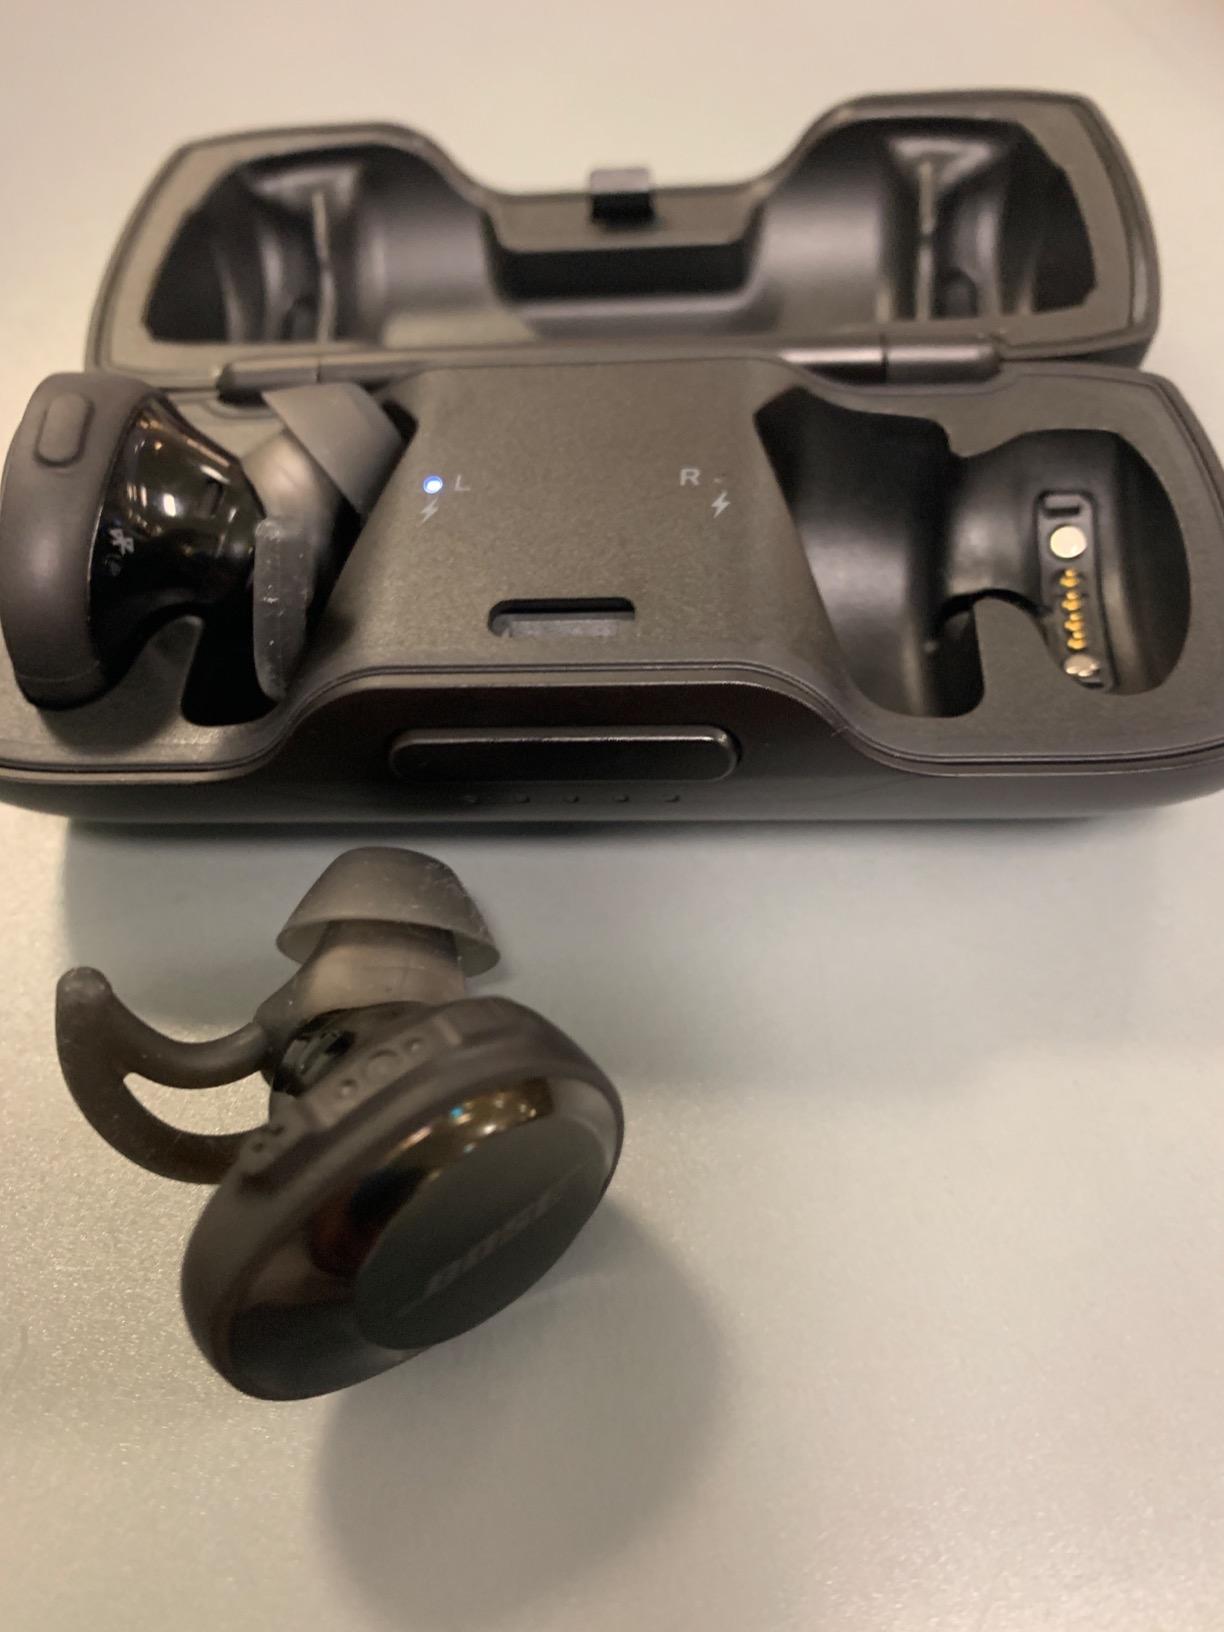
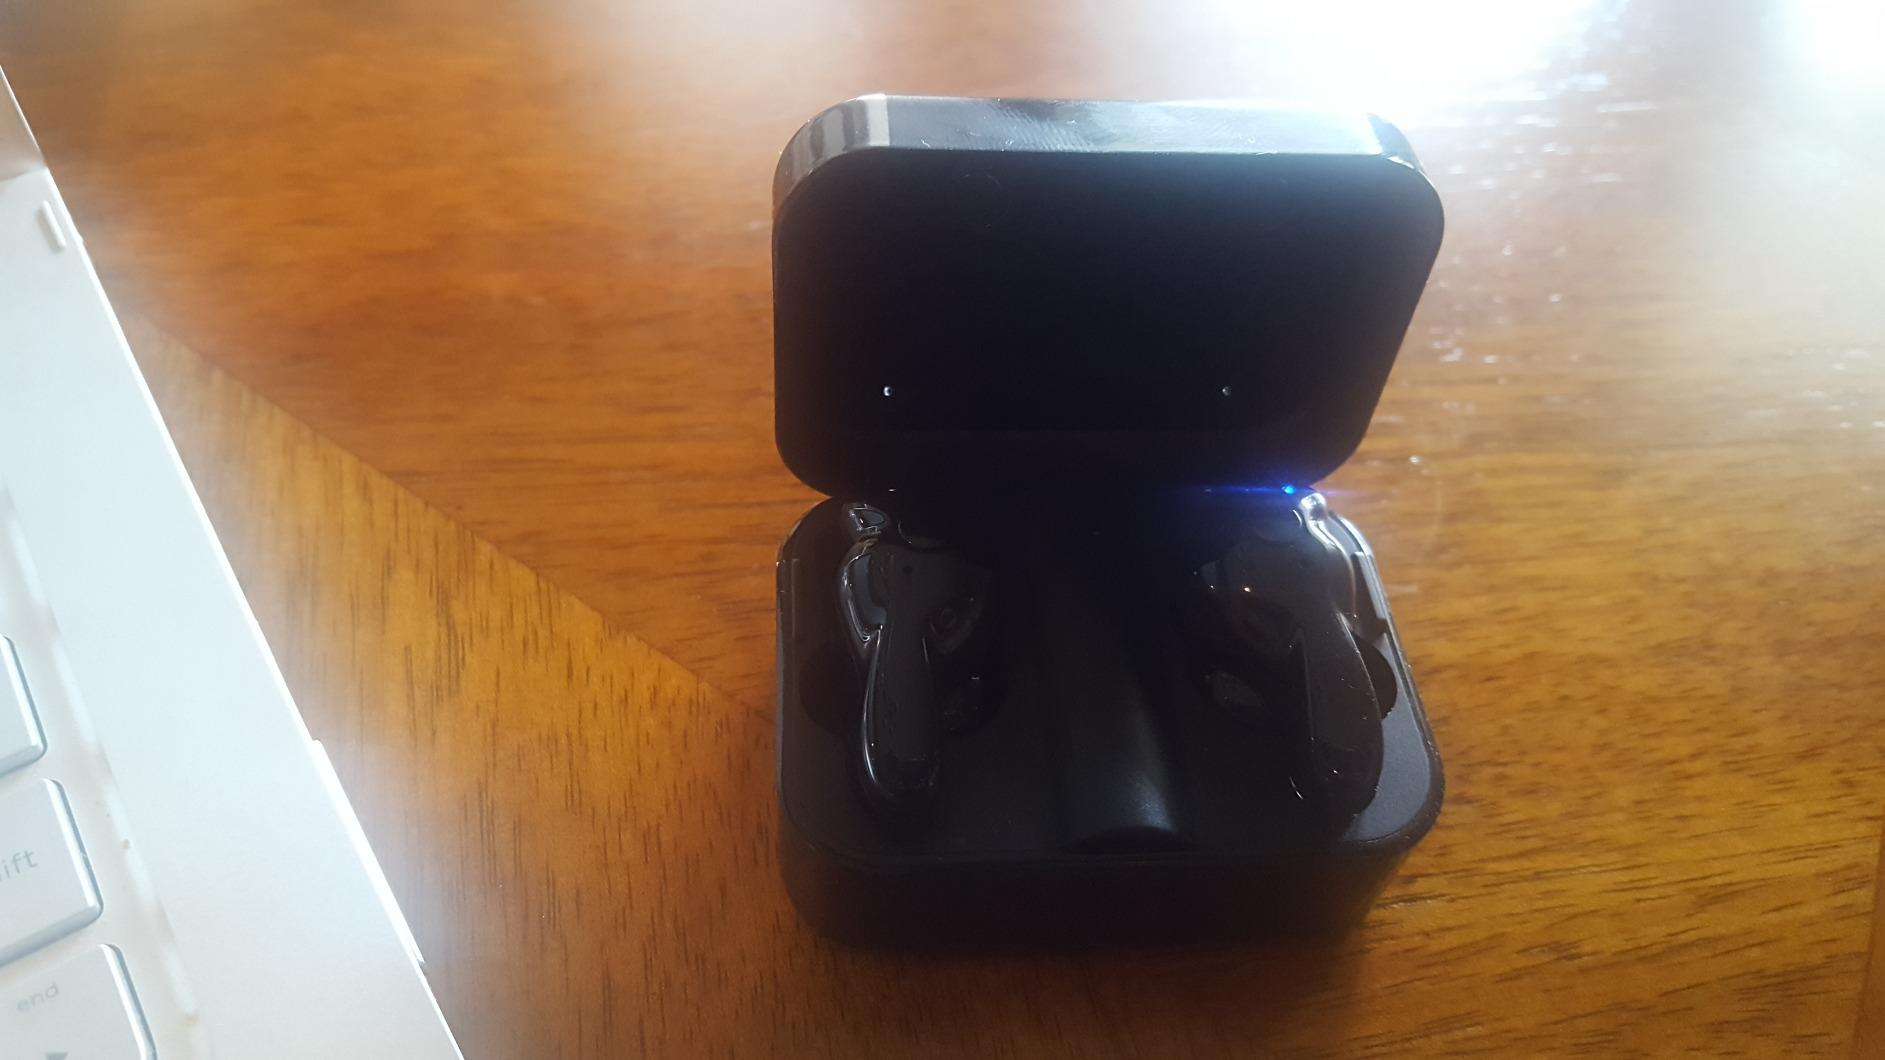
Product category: earbuds
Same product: no